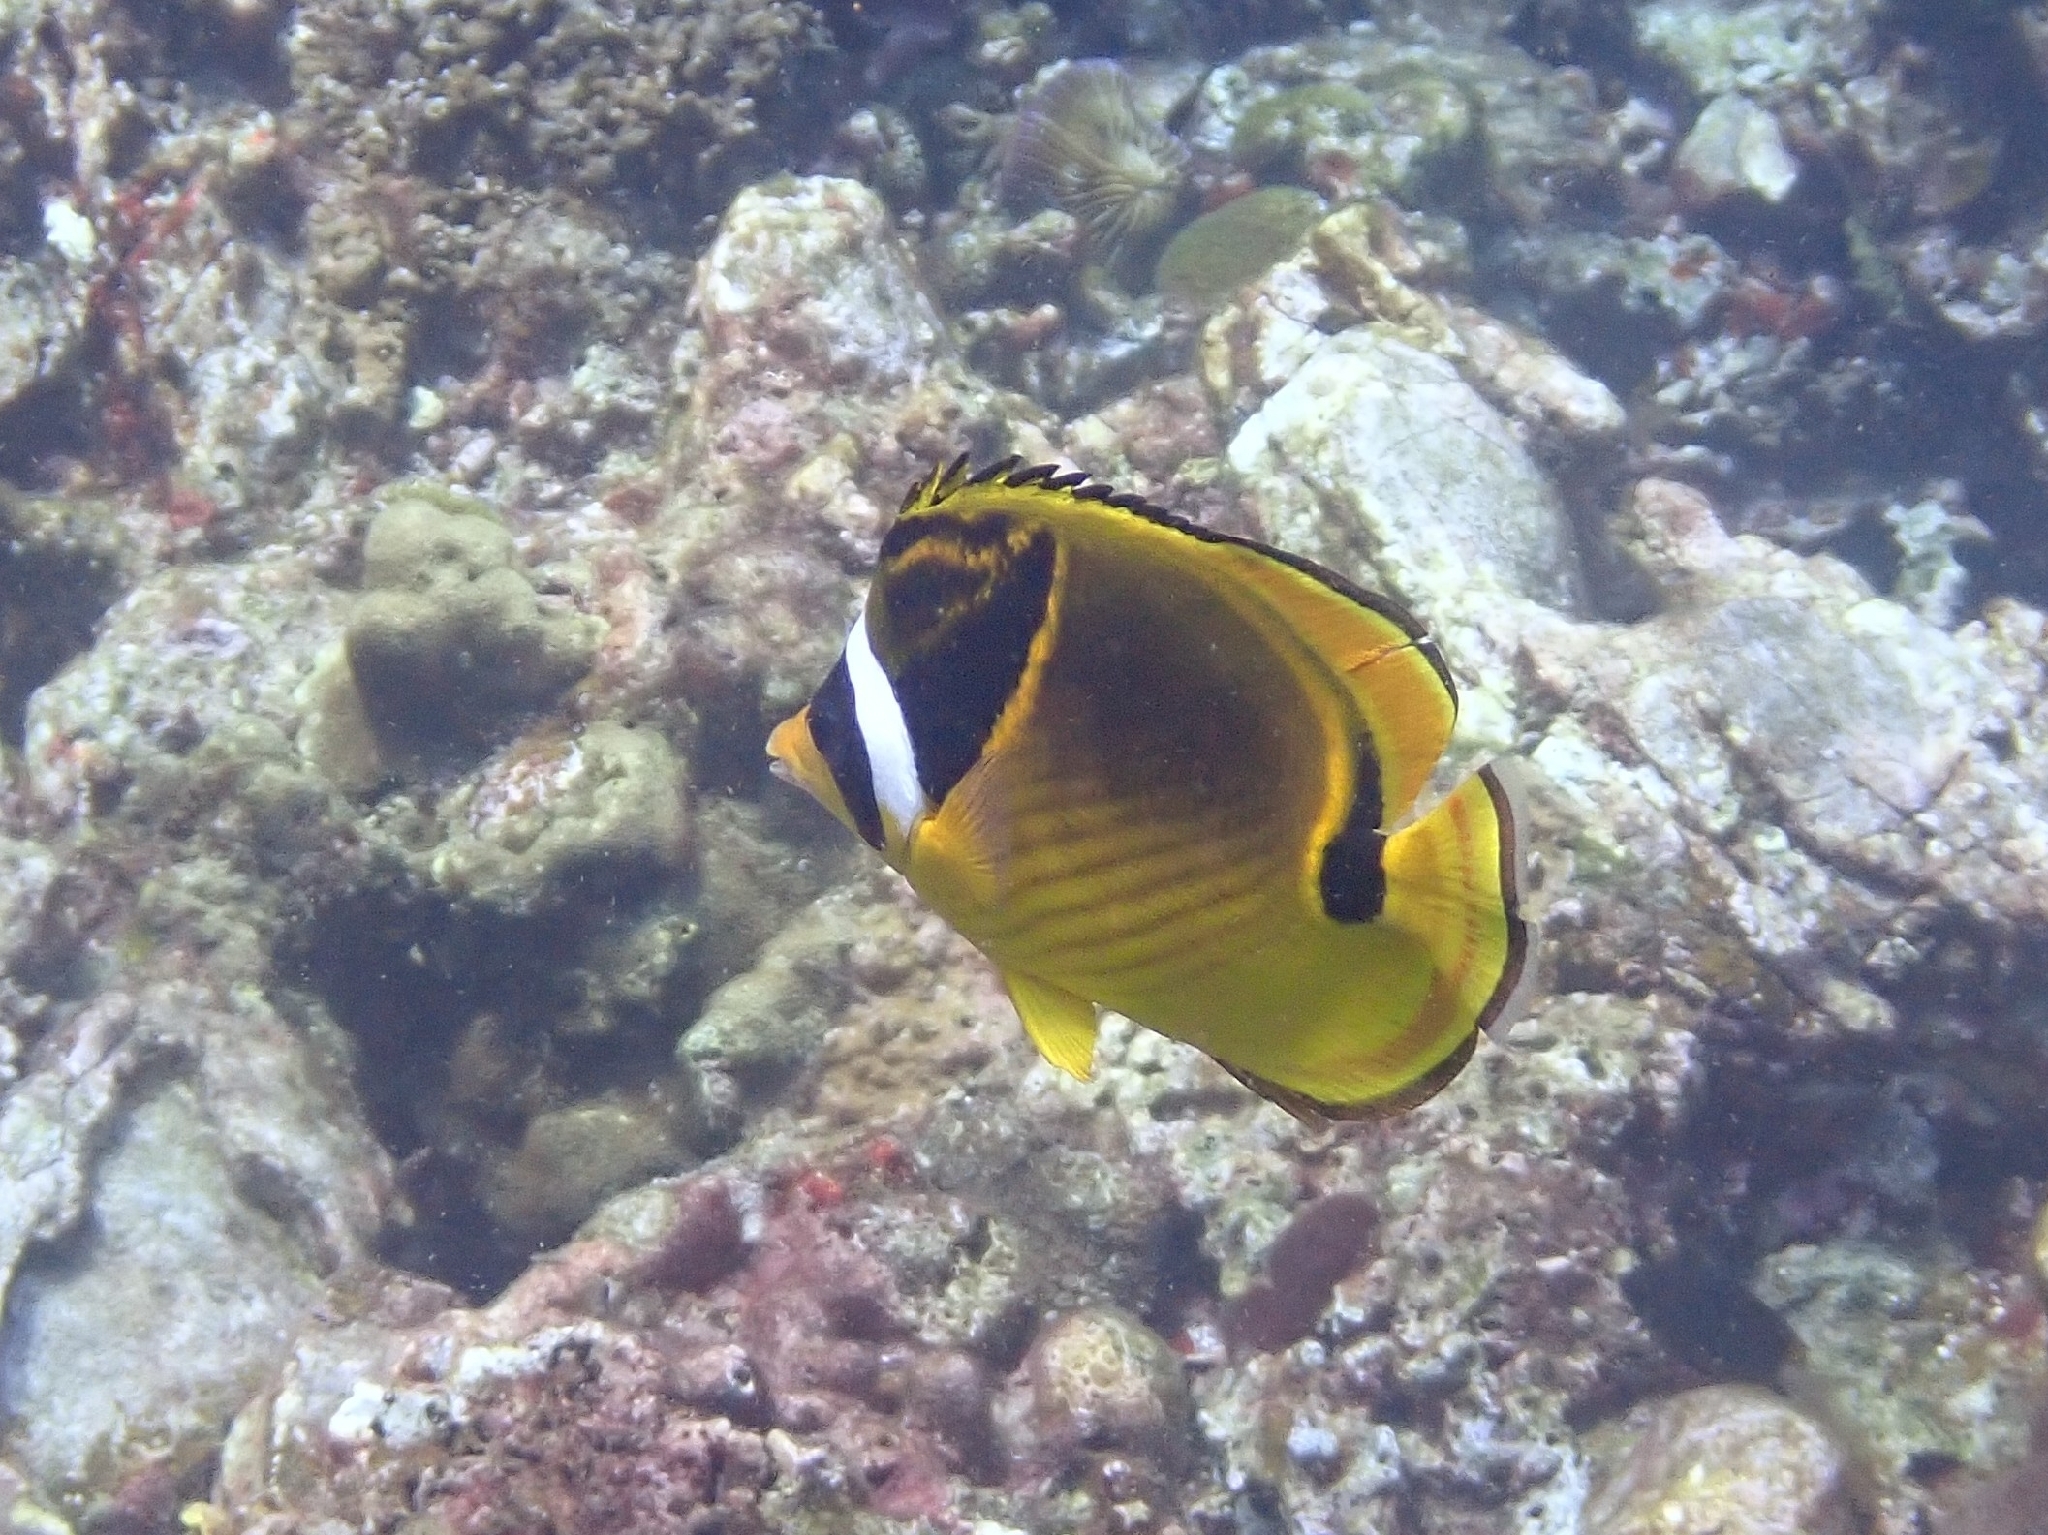
Chaetodon lunula (Raccoon Butterflyfish)